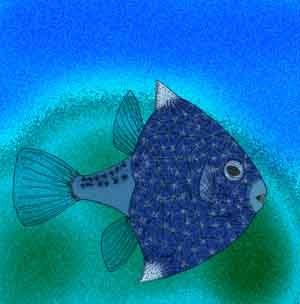
Yseult Le Danois, née le 8 septembre 1920 et morte le 3 septembre 1985, est une biologiste de la mer spécialisée dans l'ichtyologie des très étranges poissons pêcheurs. Ses travaux d'anatomie comparée l'ont amenée à préciser et réviser la phylogénèse de plusieurs espèces, tels les poissons grenouilles et celles qui composent le sous-ordre des Scombres. Elle est l'inventeur de quelques autres espèces, fossiles ou vivantes, dont le Chirolophius monodi, ainsi que de la famille des Protobramidae et du genre Proaracana.